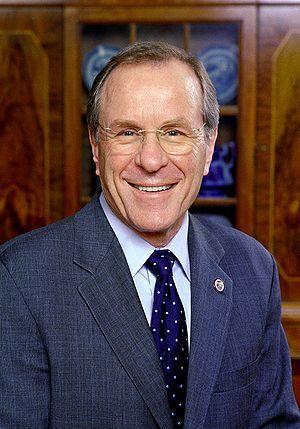
Theodore R. Kulongoski, né en 1940, est un homme politique américain d'origine polonaise et gouverneur démocrate de l'État de l'Oregon entre 2003 et 2011.